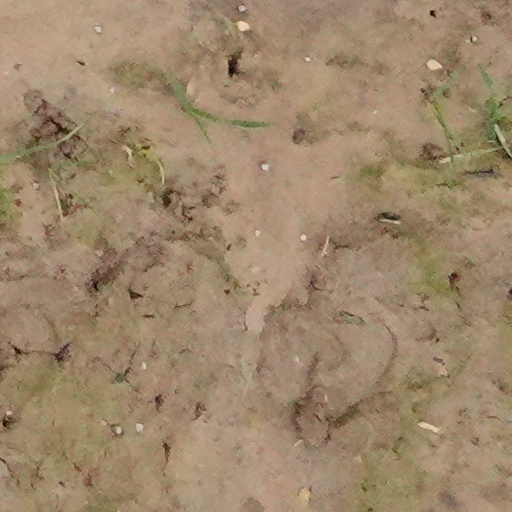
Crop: wheat